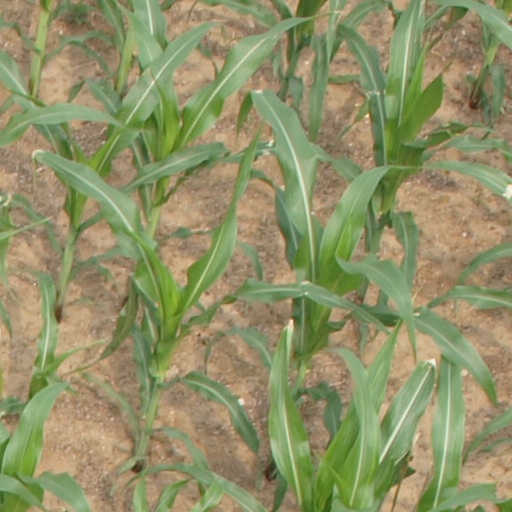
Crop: maize; corn